Chabad messianism

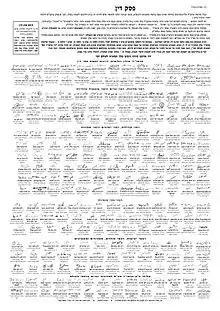
Ruling signed by over 100 rabbis declaring the Lubavitcher Rebbe to be Moshiach

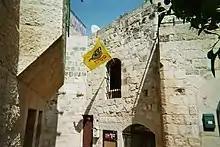
The Messianist flag in Jerusalem

In 1998, a group of rabbis signed a Jewish legal ordinance ("psak din") declaring Menachem Schneerson the Jewish messiah. Its signatories include several non-Habad Orthodox and Hasidic rabbis such as Ya'akov Yosef (affiliated with Shas), Aaron Leifer (the late Rabbi of Nadvorna-Safed), Eliyahu Shmuel Schmerler (Rosh Yeshiva of Sanz and member of the "Mif'al Hashas"), Ahron Rosenfeld of Pinsk-Karlin and Yaakov Menachem Rabinowitz of Biala.